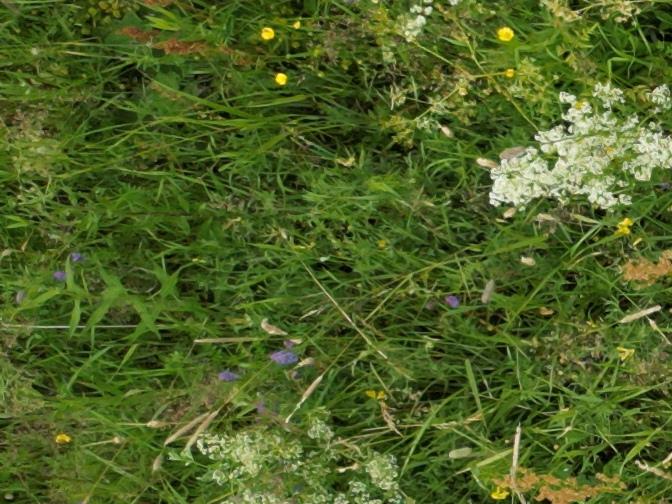
Flowers visible: yarrow flowers, yarrow flowers, yarrow flowers, yarrow flowers